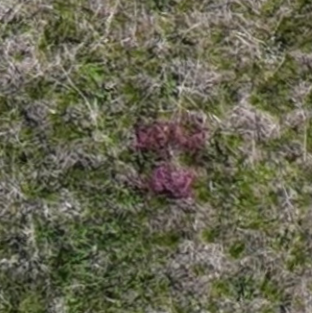
Month: may
Dye color: red
Dye concentration: high